Fremantle Prison

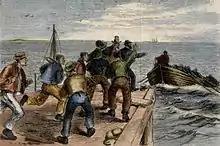
Fenians escape by whaleboat to "Catalpa"

In the convict era, particularly during Hampton's term as governor, misbehaving prisoners were punished with flogging, solitary confinement, and working in chain gangs at gunpoint. Particularly difficult prisoners were put to work hand pumping groundwater into the prison's reservoir. Known as cranking, it was especially despised by the prisoners. Staff disliked giving the lashings – in 1851, out of a total of 400 lashings ordered, 150 were remitted as the superintendent could not find anyone to undertake the task. The role was so disliked that inducements were offered, including extra pay or improved lodgings.